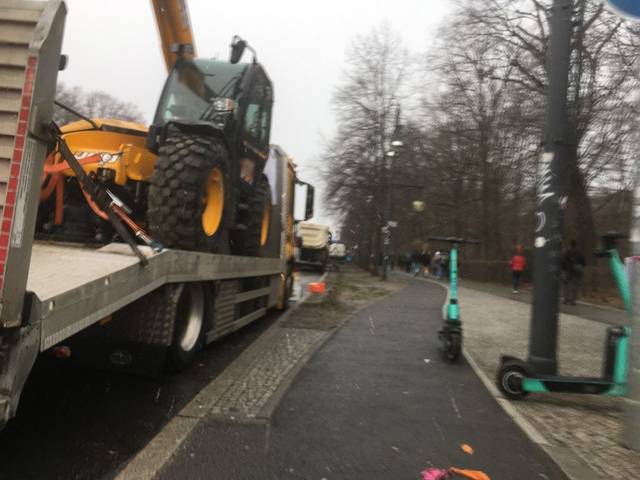
Region: Germany
Coordinates: 52.516, 13.37